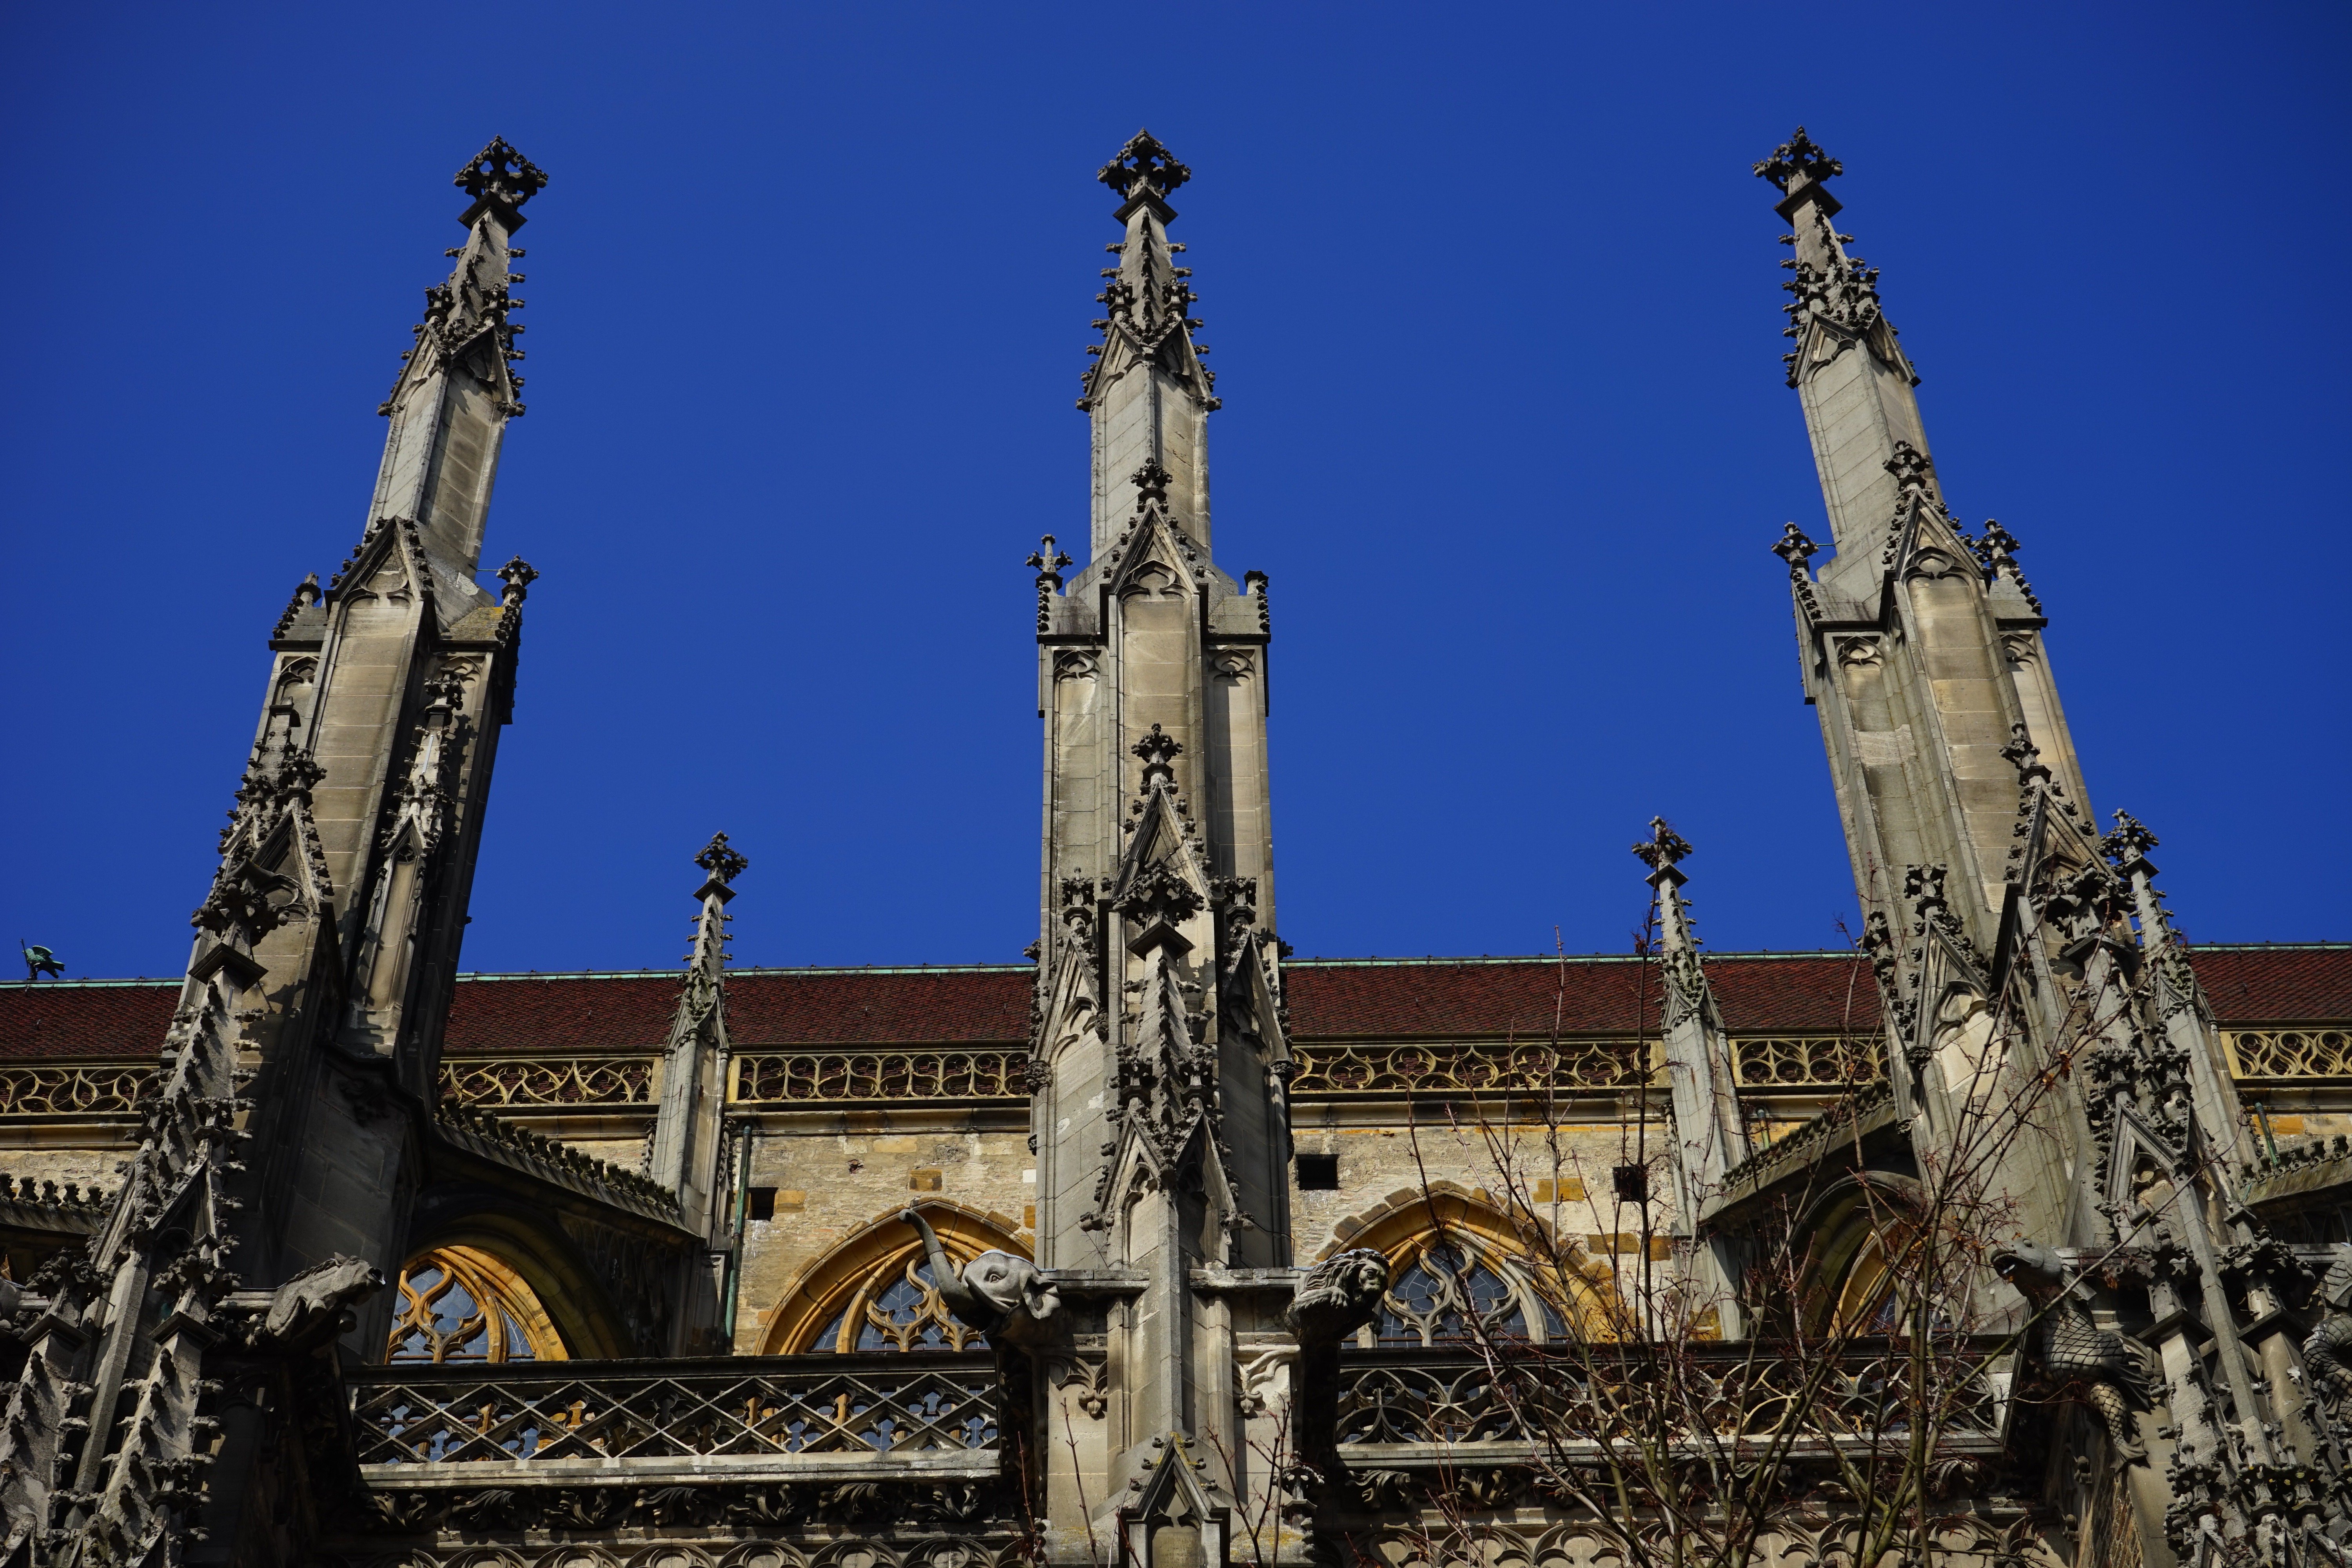
architecture, window, building, landmark, church, cathedral, place of worship, ornament, aisle, spire, dom, turret, carrier, support, gothic architecture, munster, ulm cathedral, ancient history